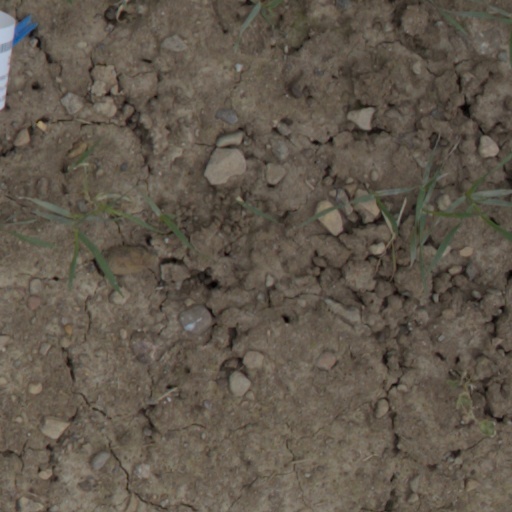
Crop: wheat